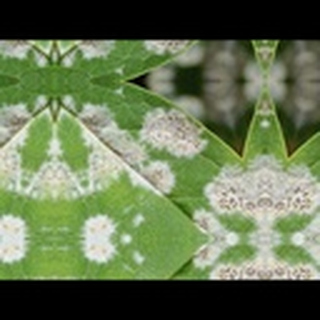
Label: cotton_powdery_mildew